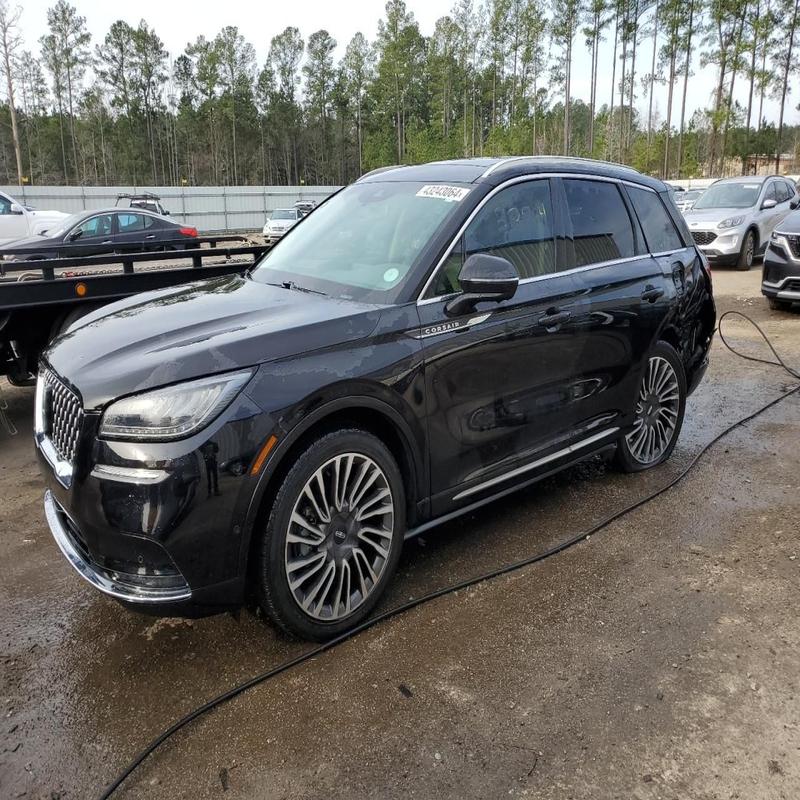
Aucun dommage détecté.
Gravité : aucun